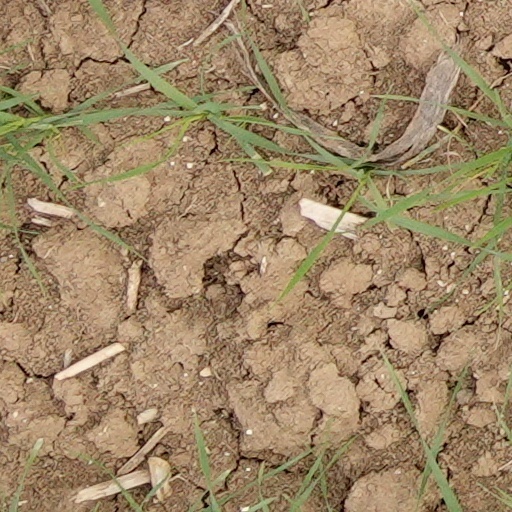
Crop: wheat